Utsunomiya University

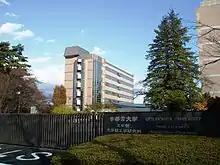
Yoto Campus (Engineering)

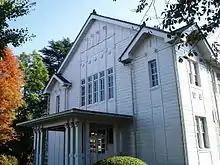
Minegaoka Auditorium, built in 1924

The university at first had two faculties: Faculty of Agriculture (in Mine Campus) and Faculty of Liberal Arts (in Takaragi Campus).